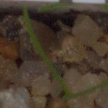
Label: black_grass